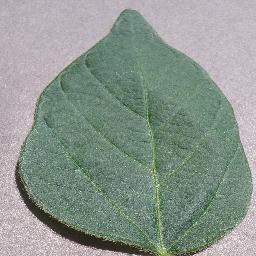
Label: Soybean___healthy